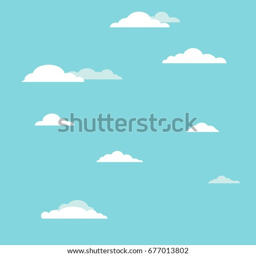
blue sky with clouds on the shiny day .